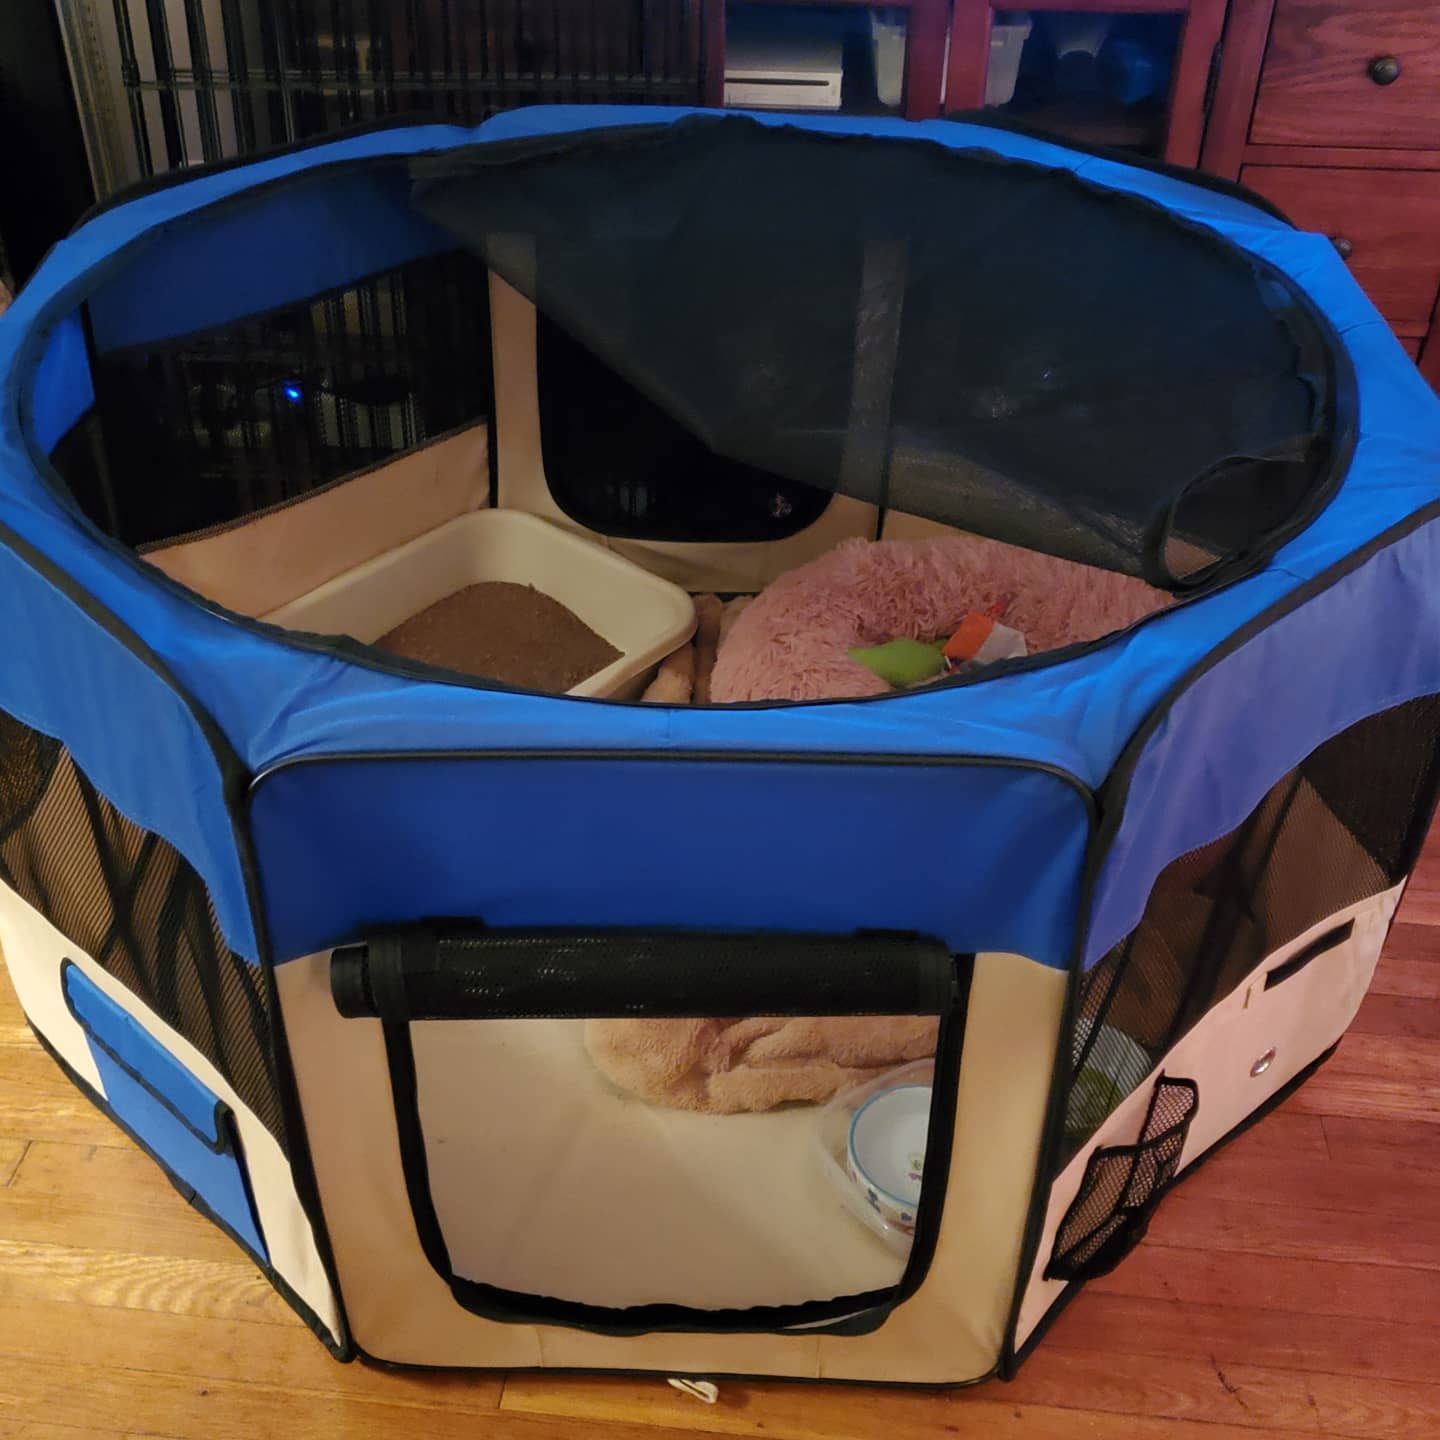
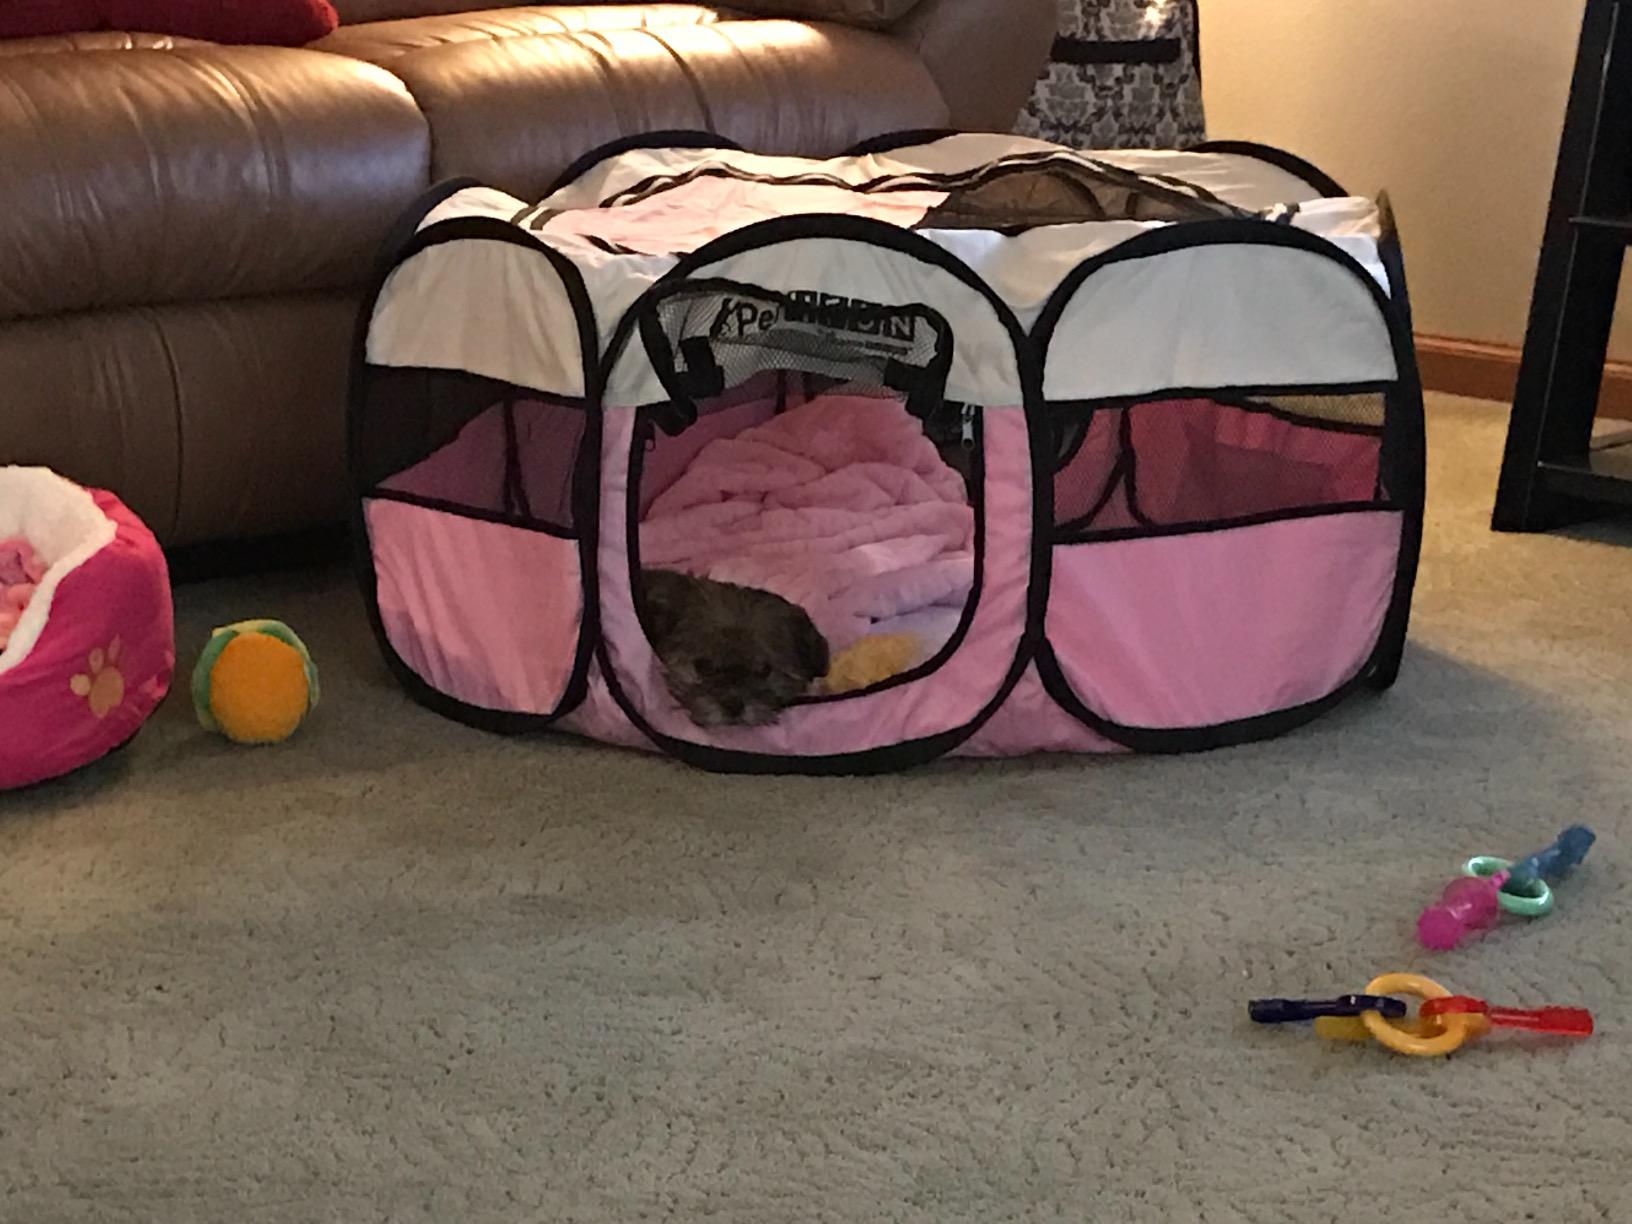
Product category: items_kennel
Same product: no